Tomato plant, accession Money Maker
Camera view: bottom (45 deg); turntable rotation: 300 degrees
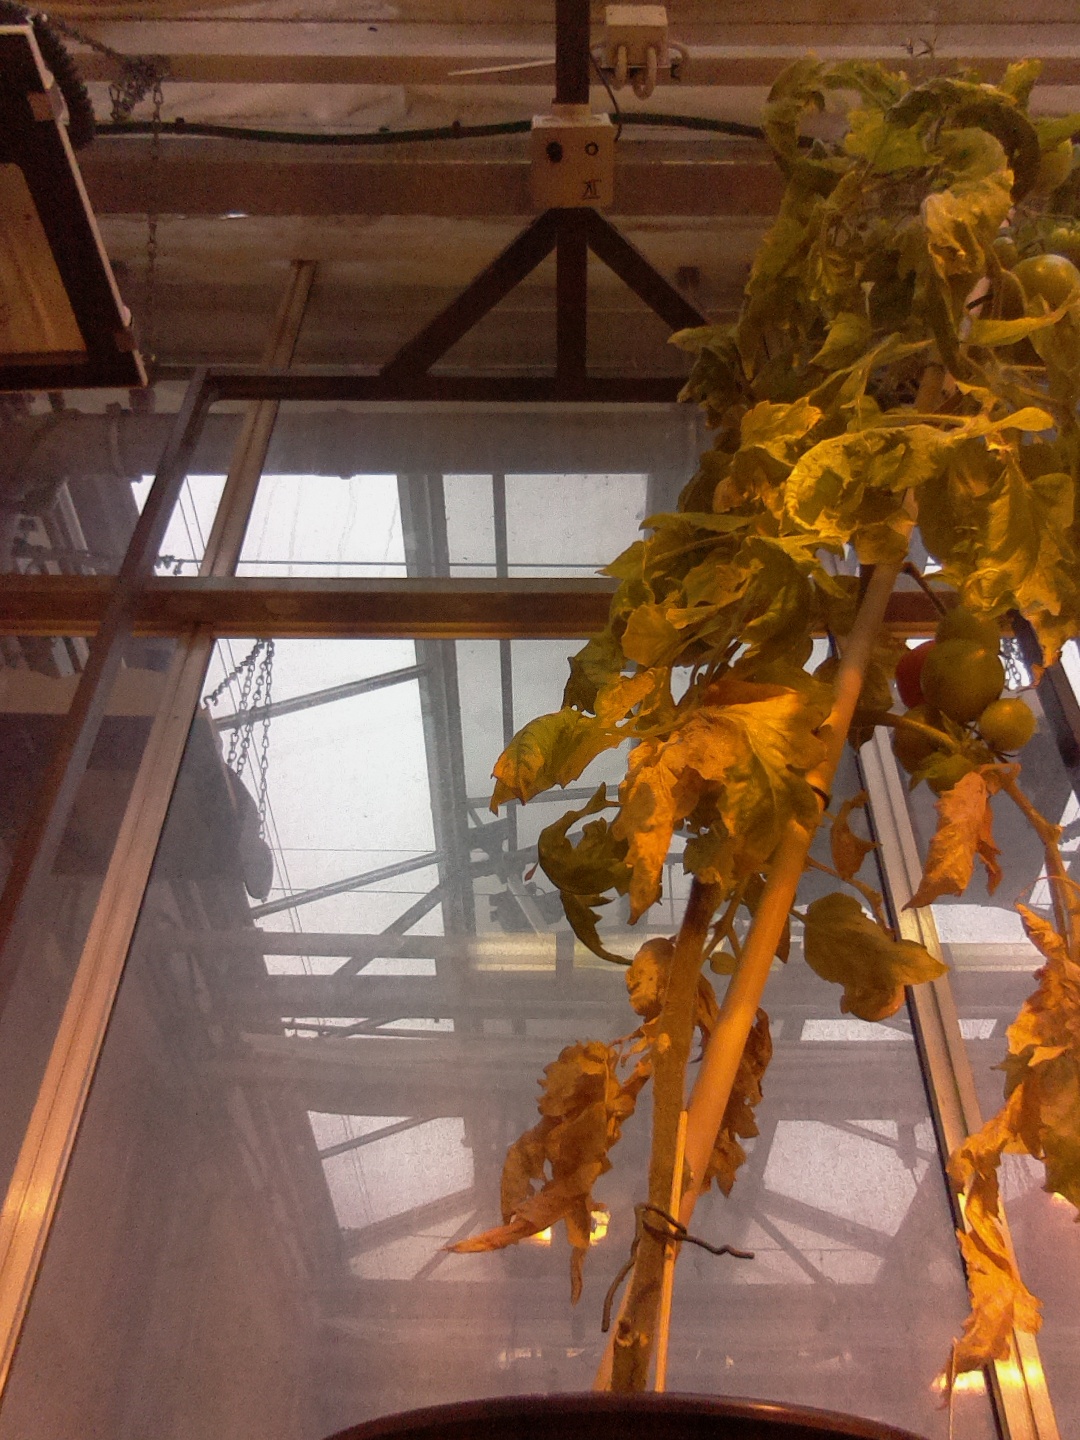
BBCH growth stage 81: 10%-20% of fruits show typical fully ripe color